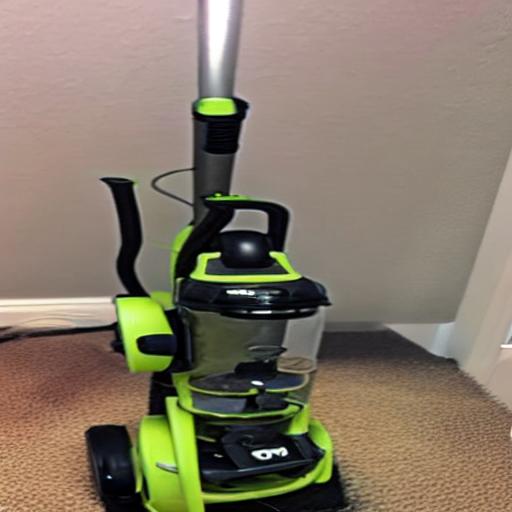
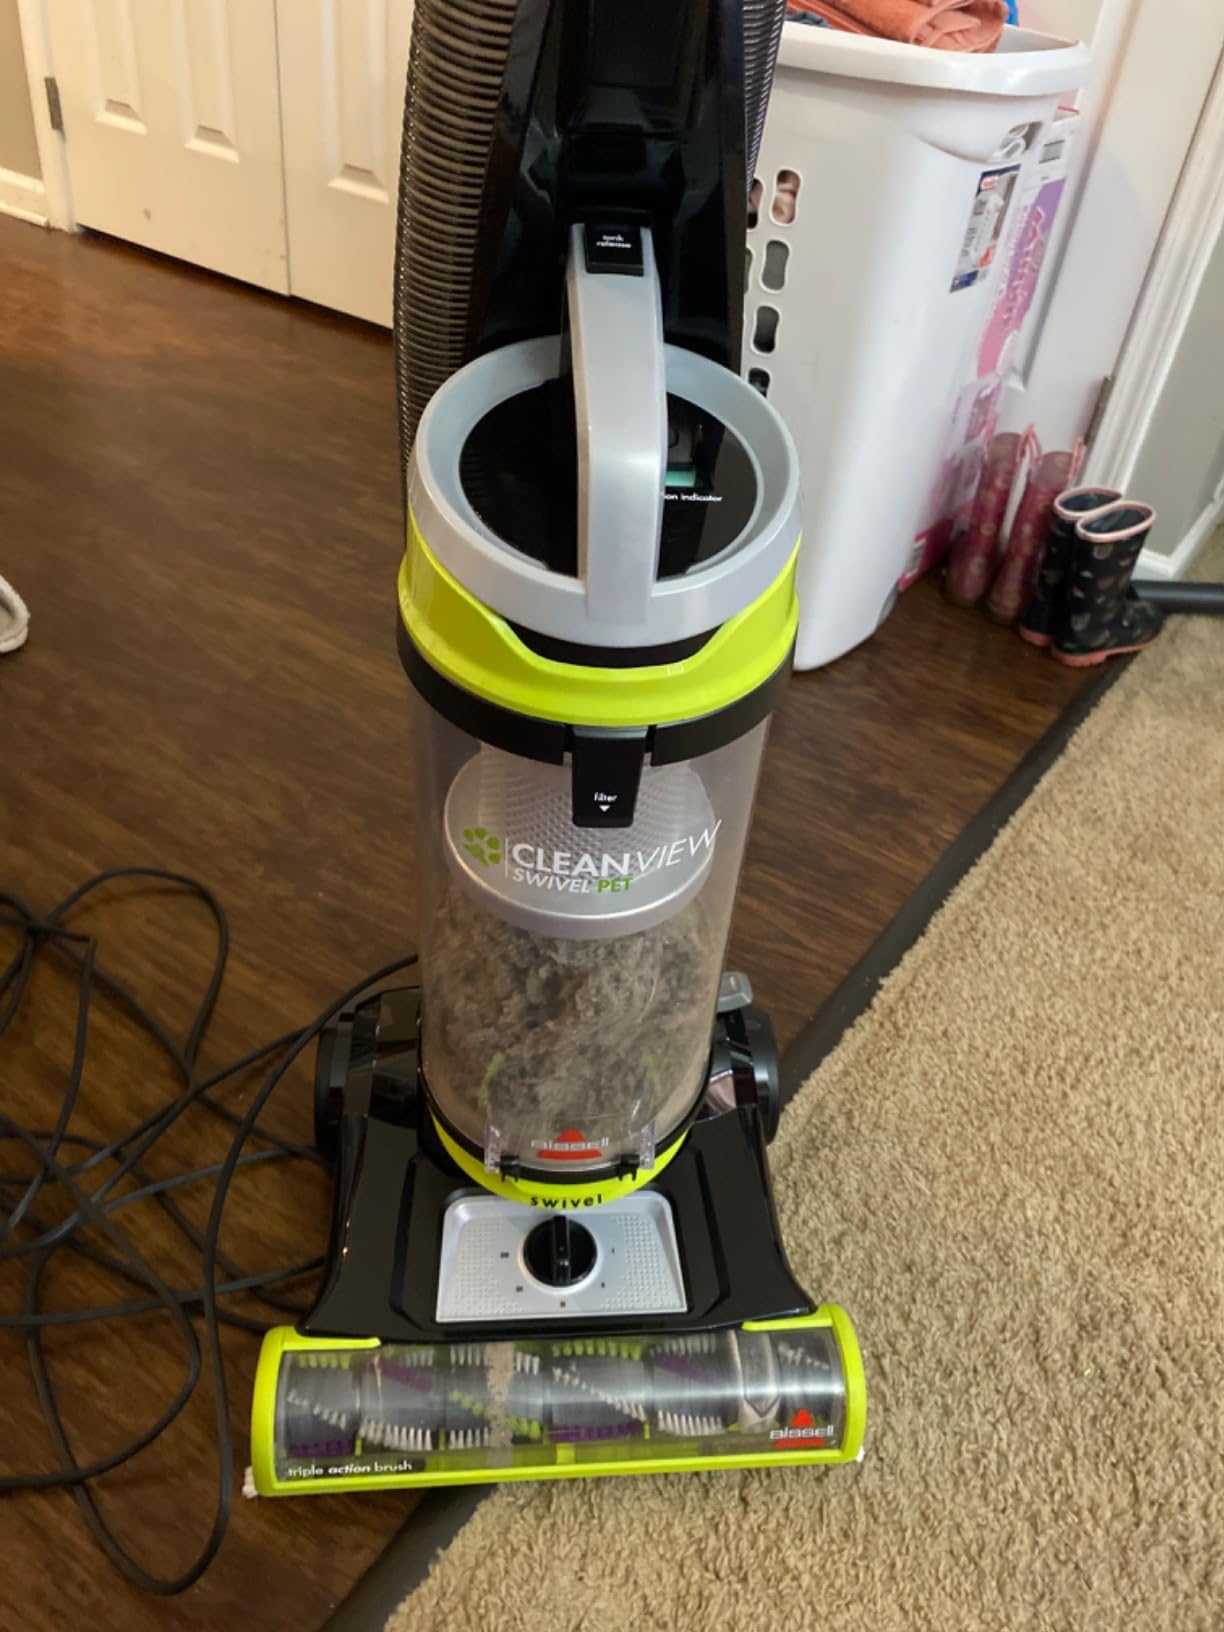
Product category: items_vacuum
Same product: no